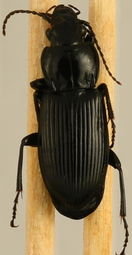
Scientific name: Pterostichus melanarius
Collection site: UNDERC Site (UNDE), plot UNDE_006